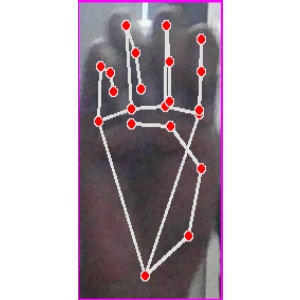
अक्षर: म